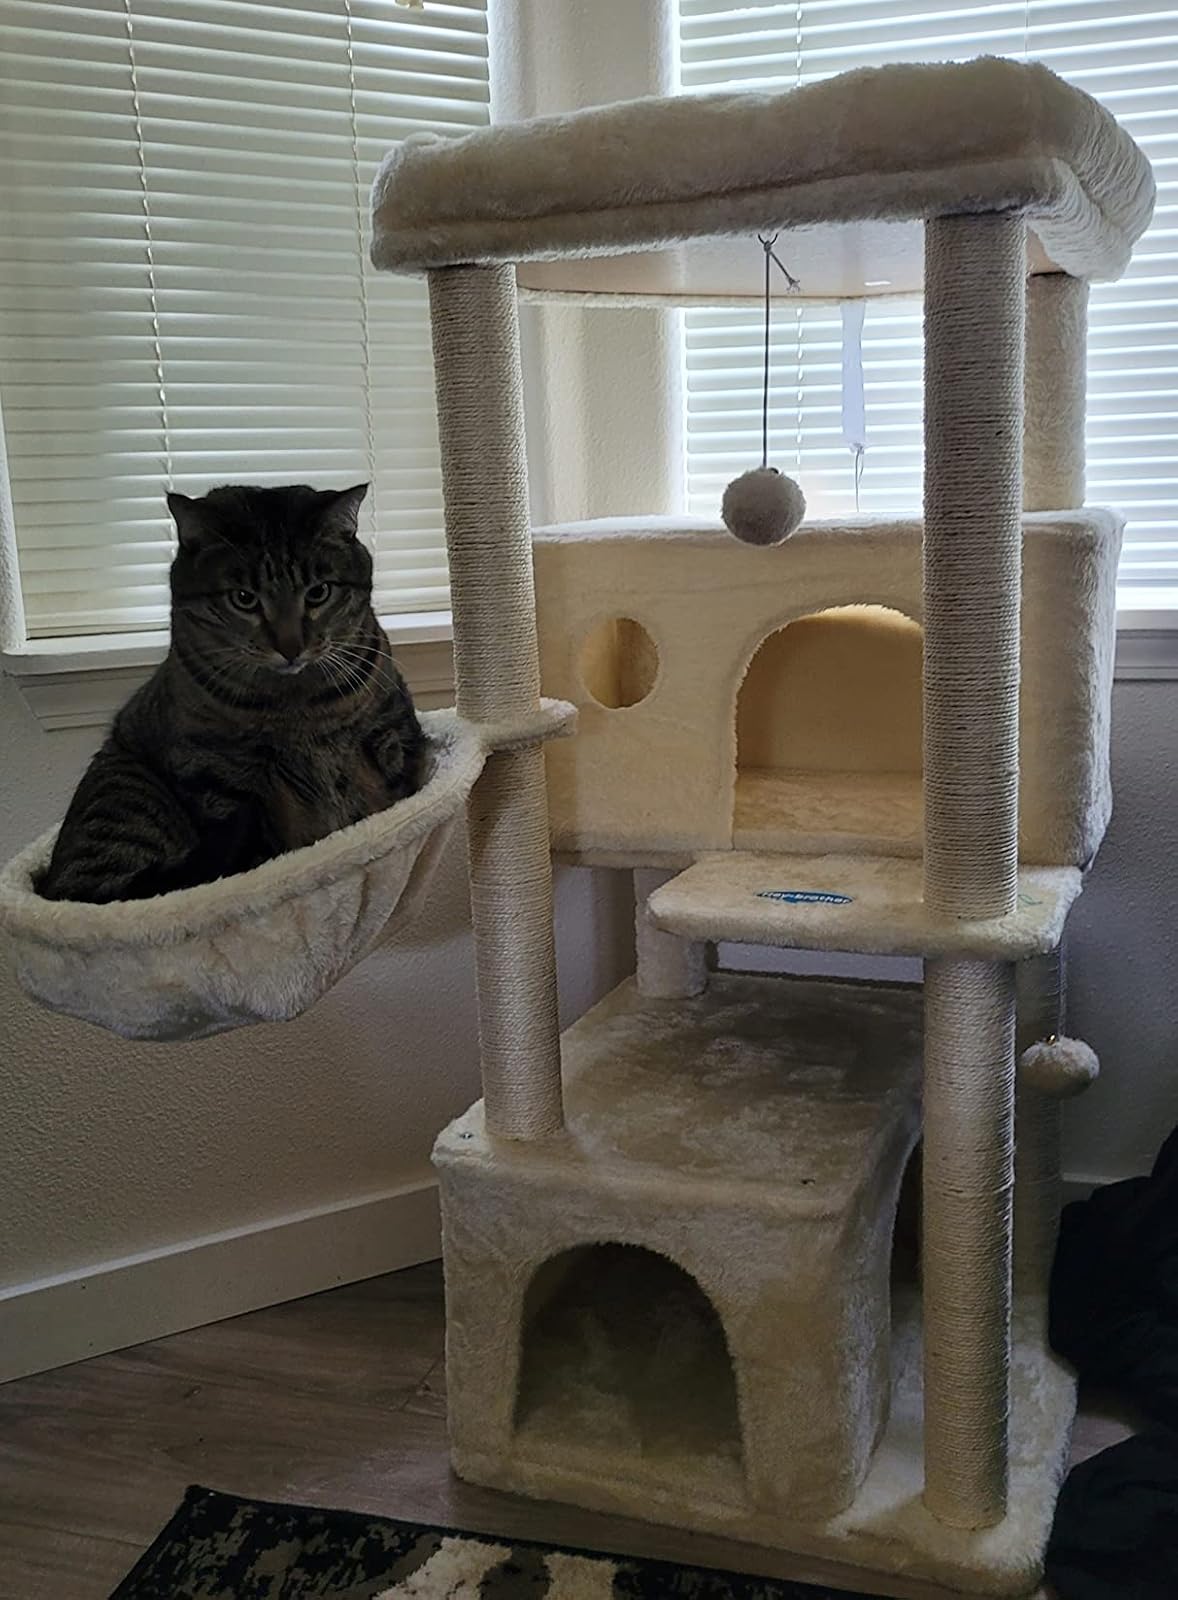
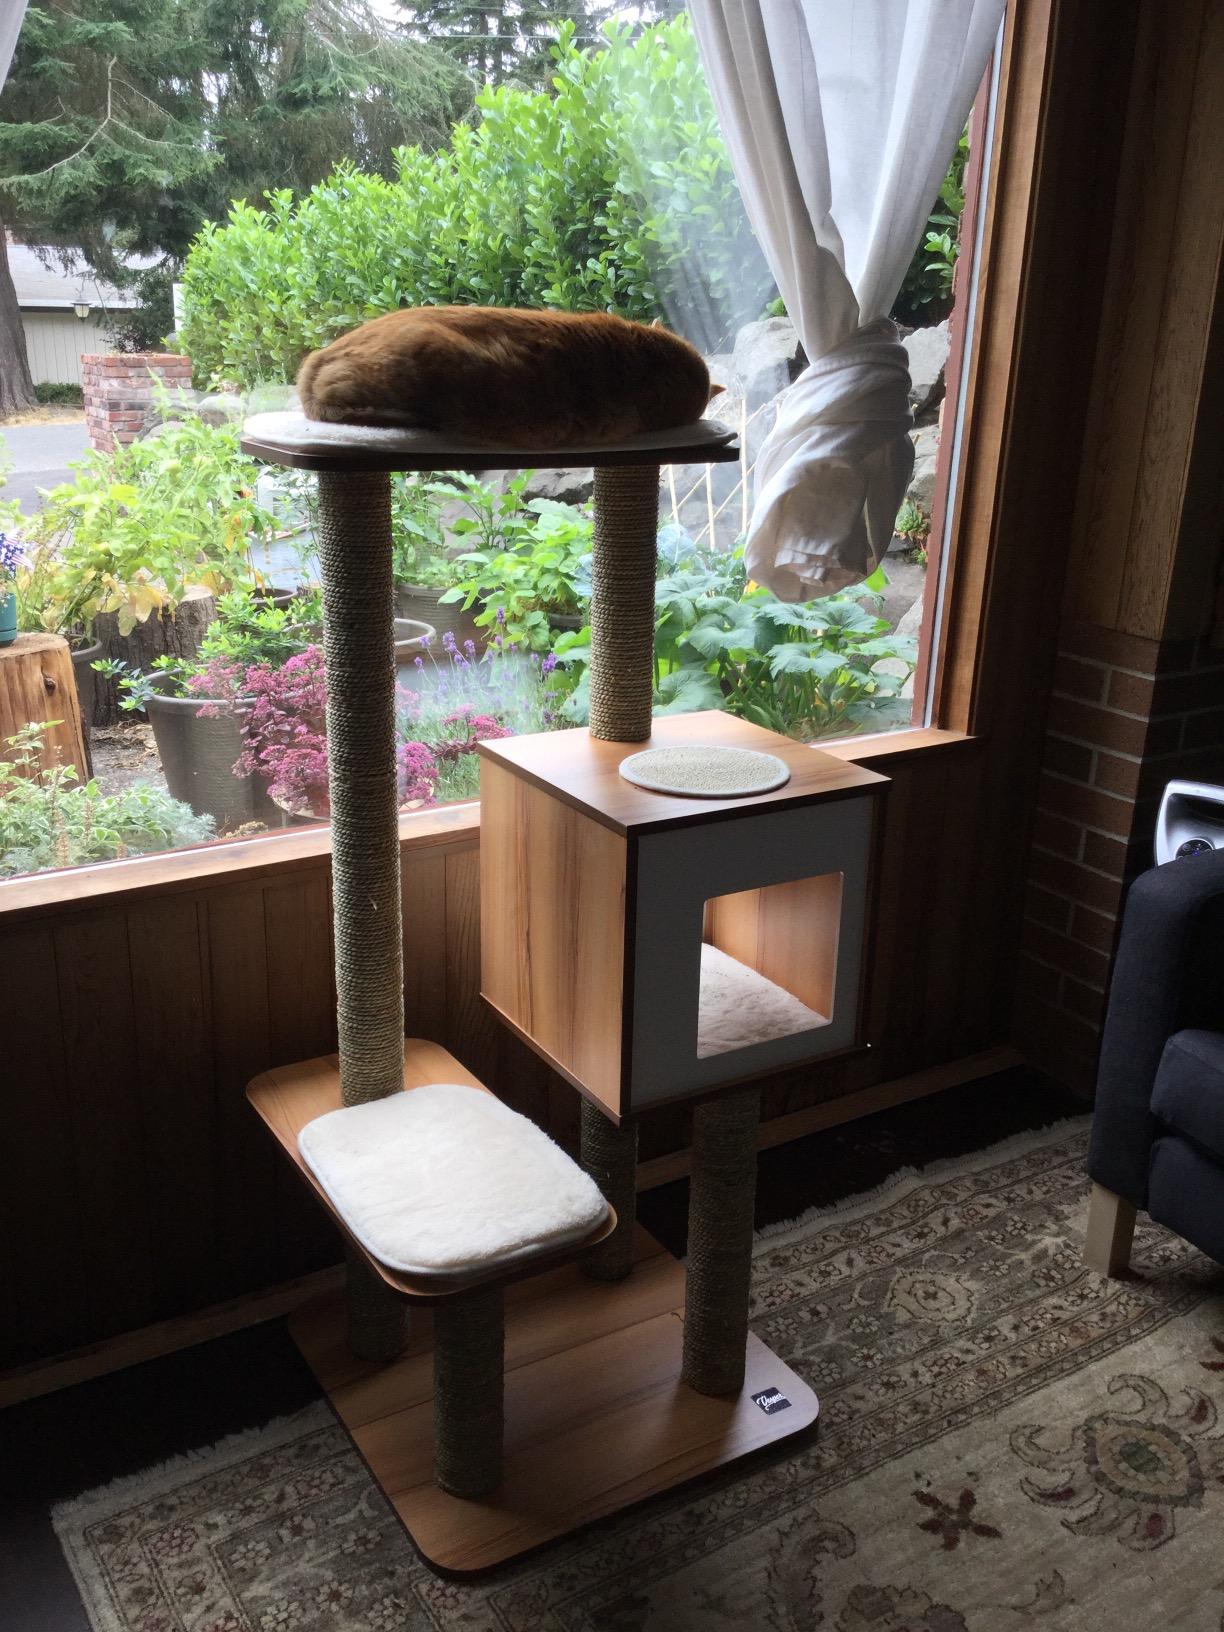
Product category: items_cat tree
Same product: no